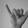
ASL letter: Y